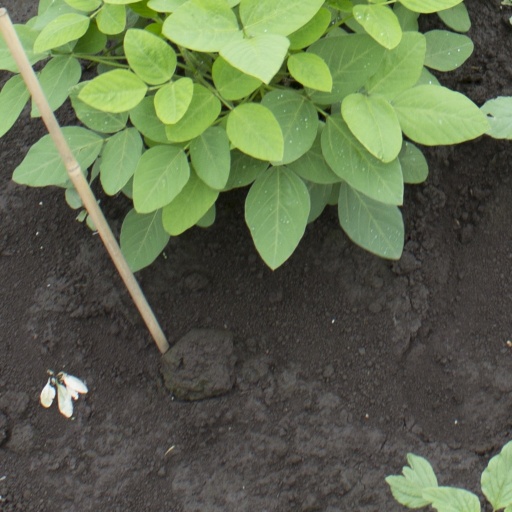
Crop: soybean